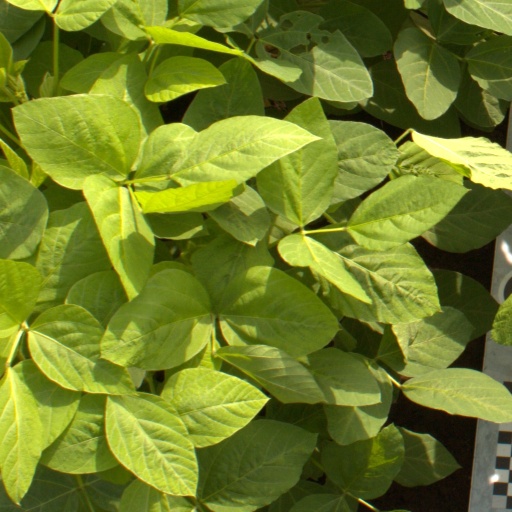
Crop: soybean